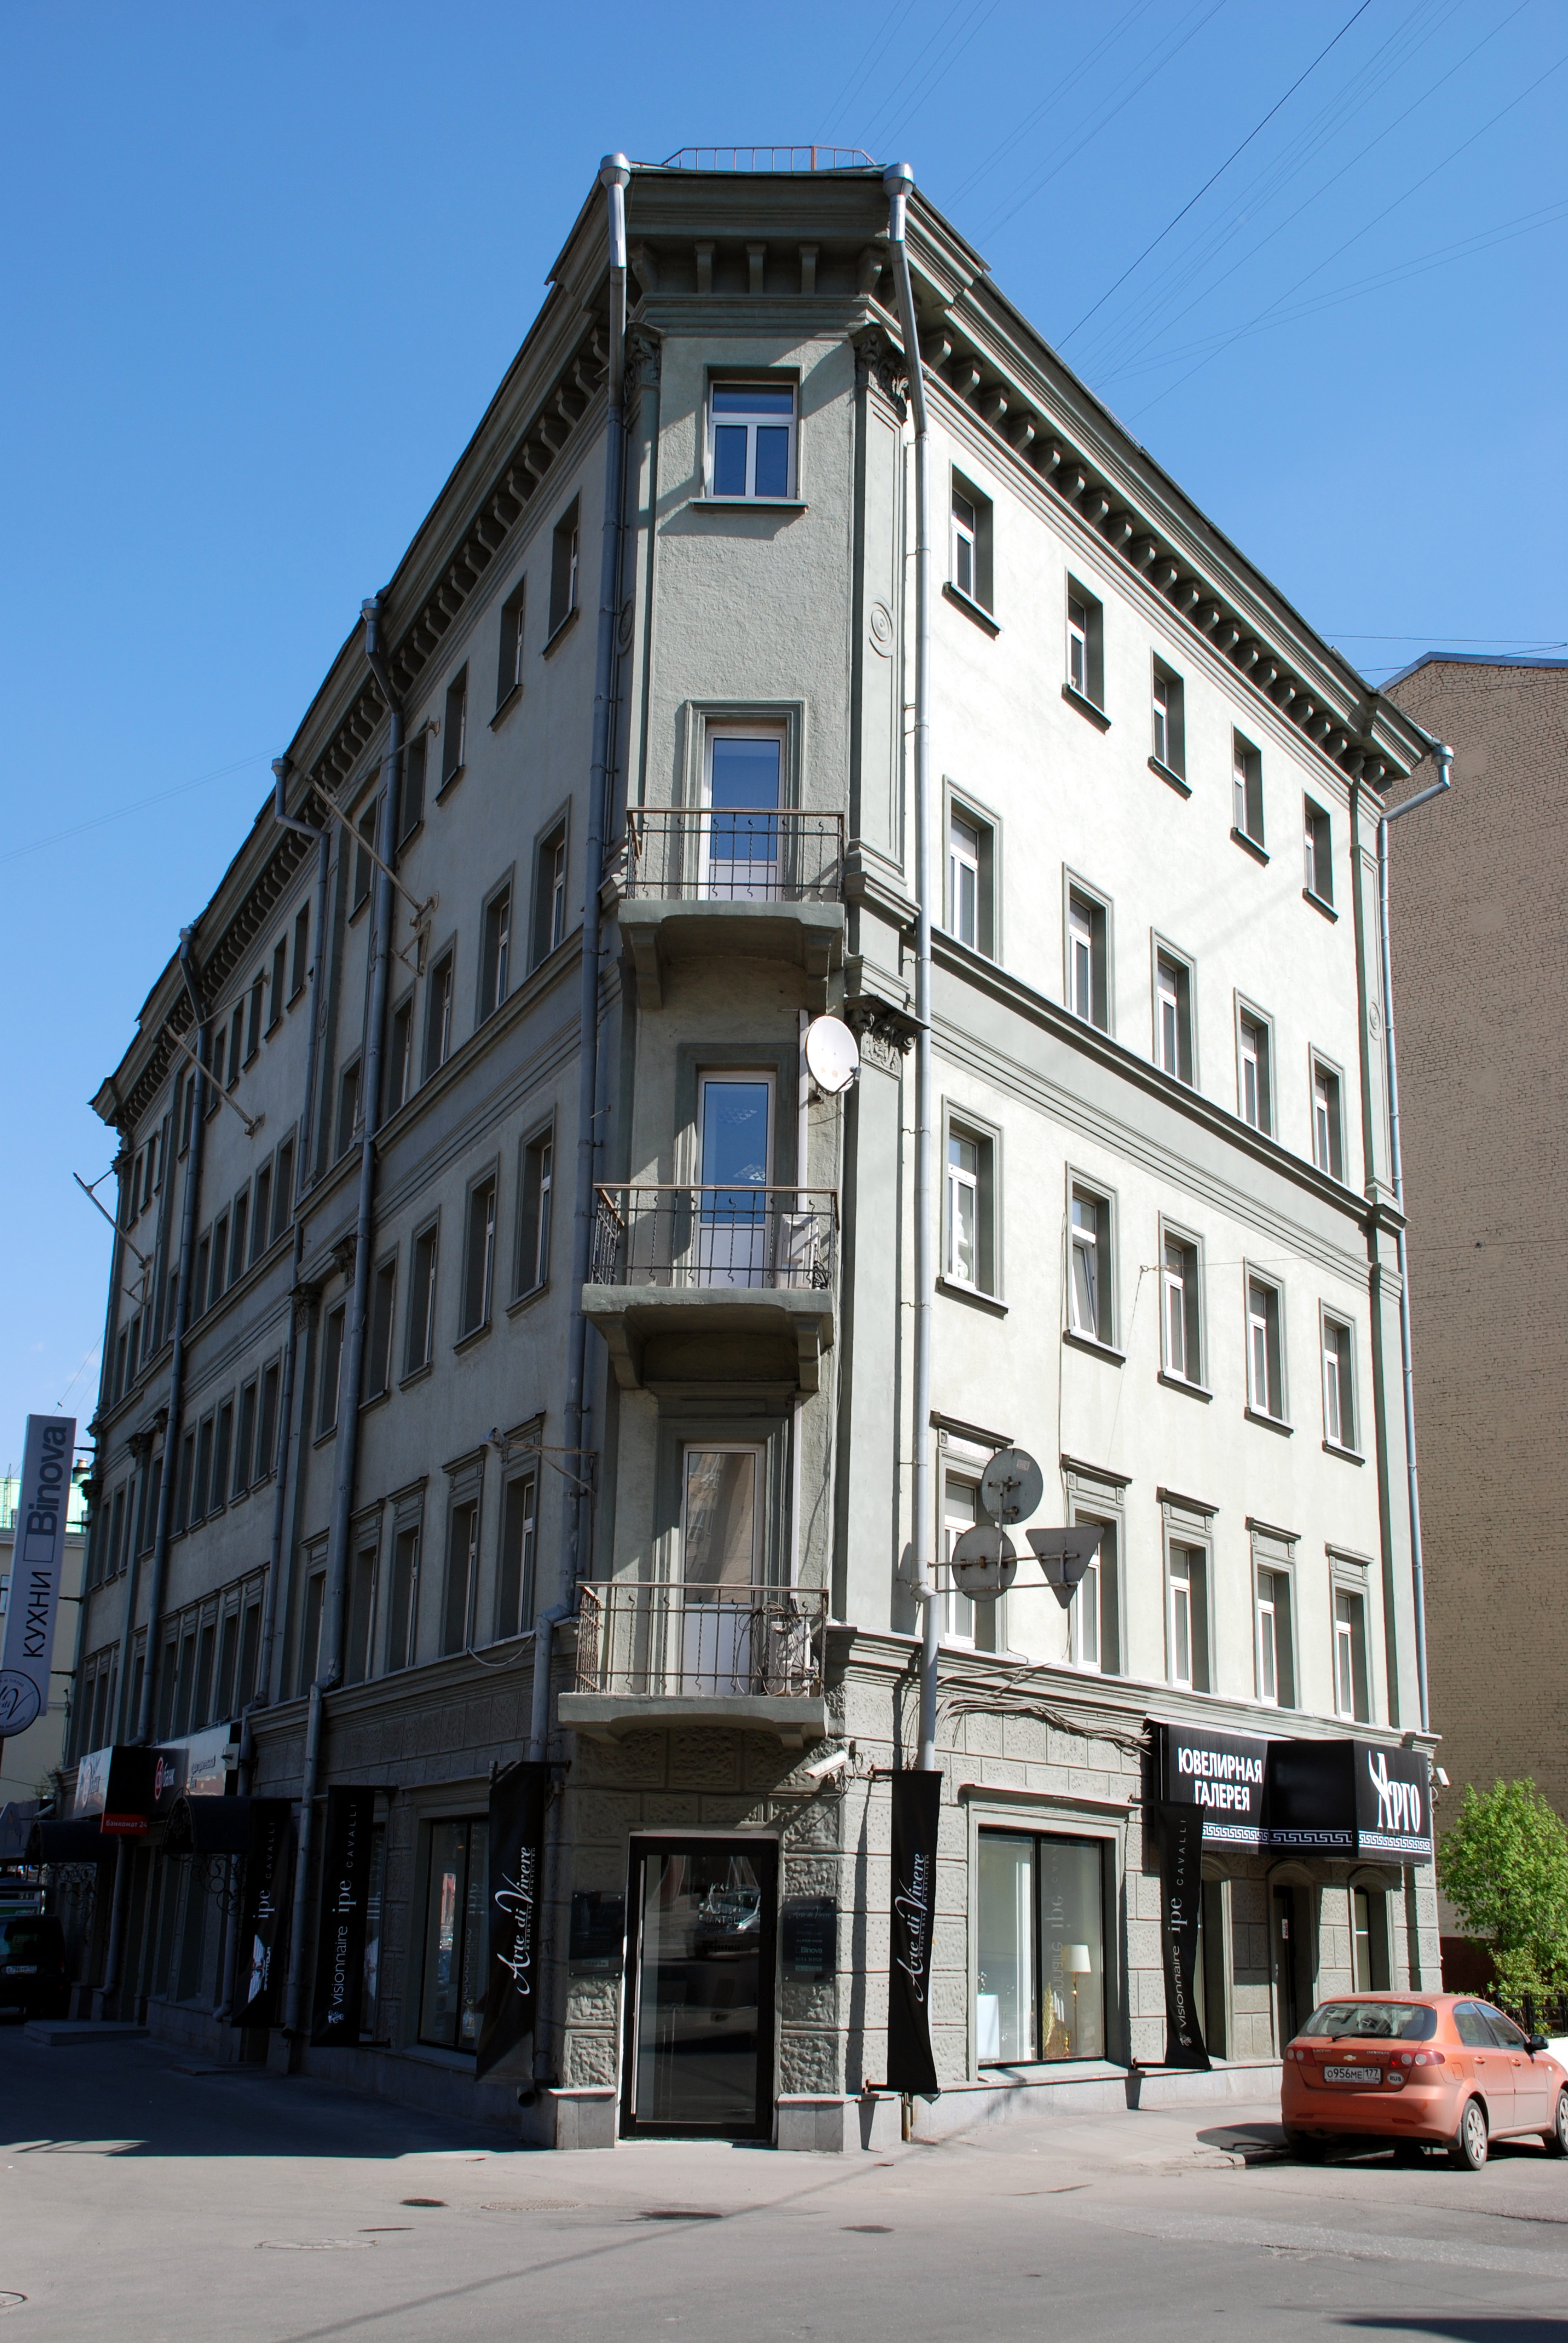
architecture, house, town, building, city, cityscape, downtown, facade, property, nikon, apartment, tower block, cool image, moscow, russia, d80, cityscapes, moskau, fabulous, nikond80, moscou, condominium, neighbourhood, urban area, residential area